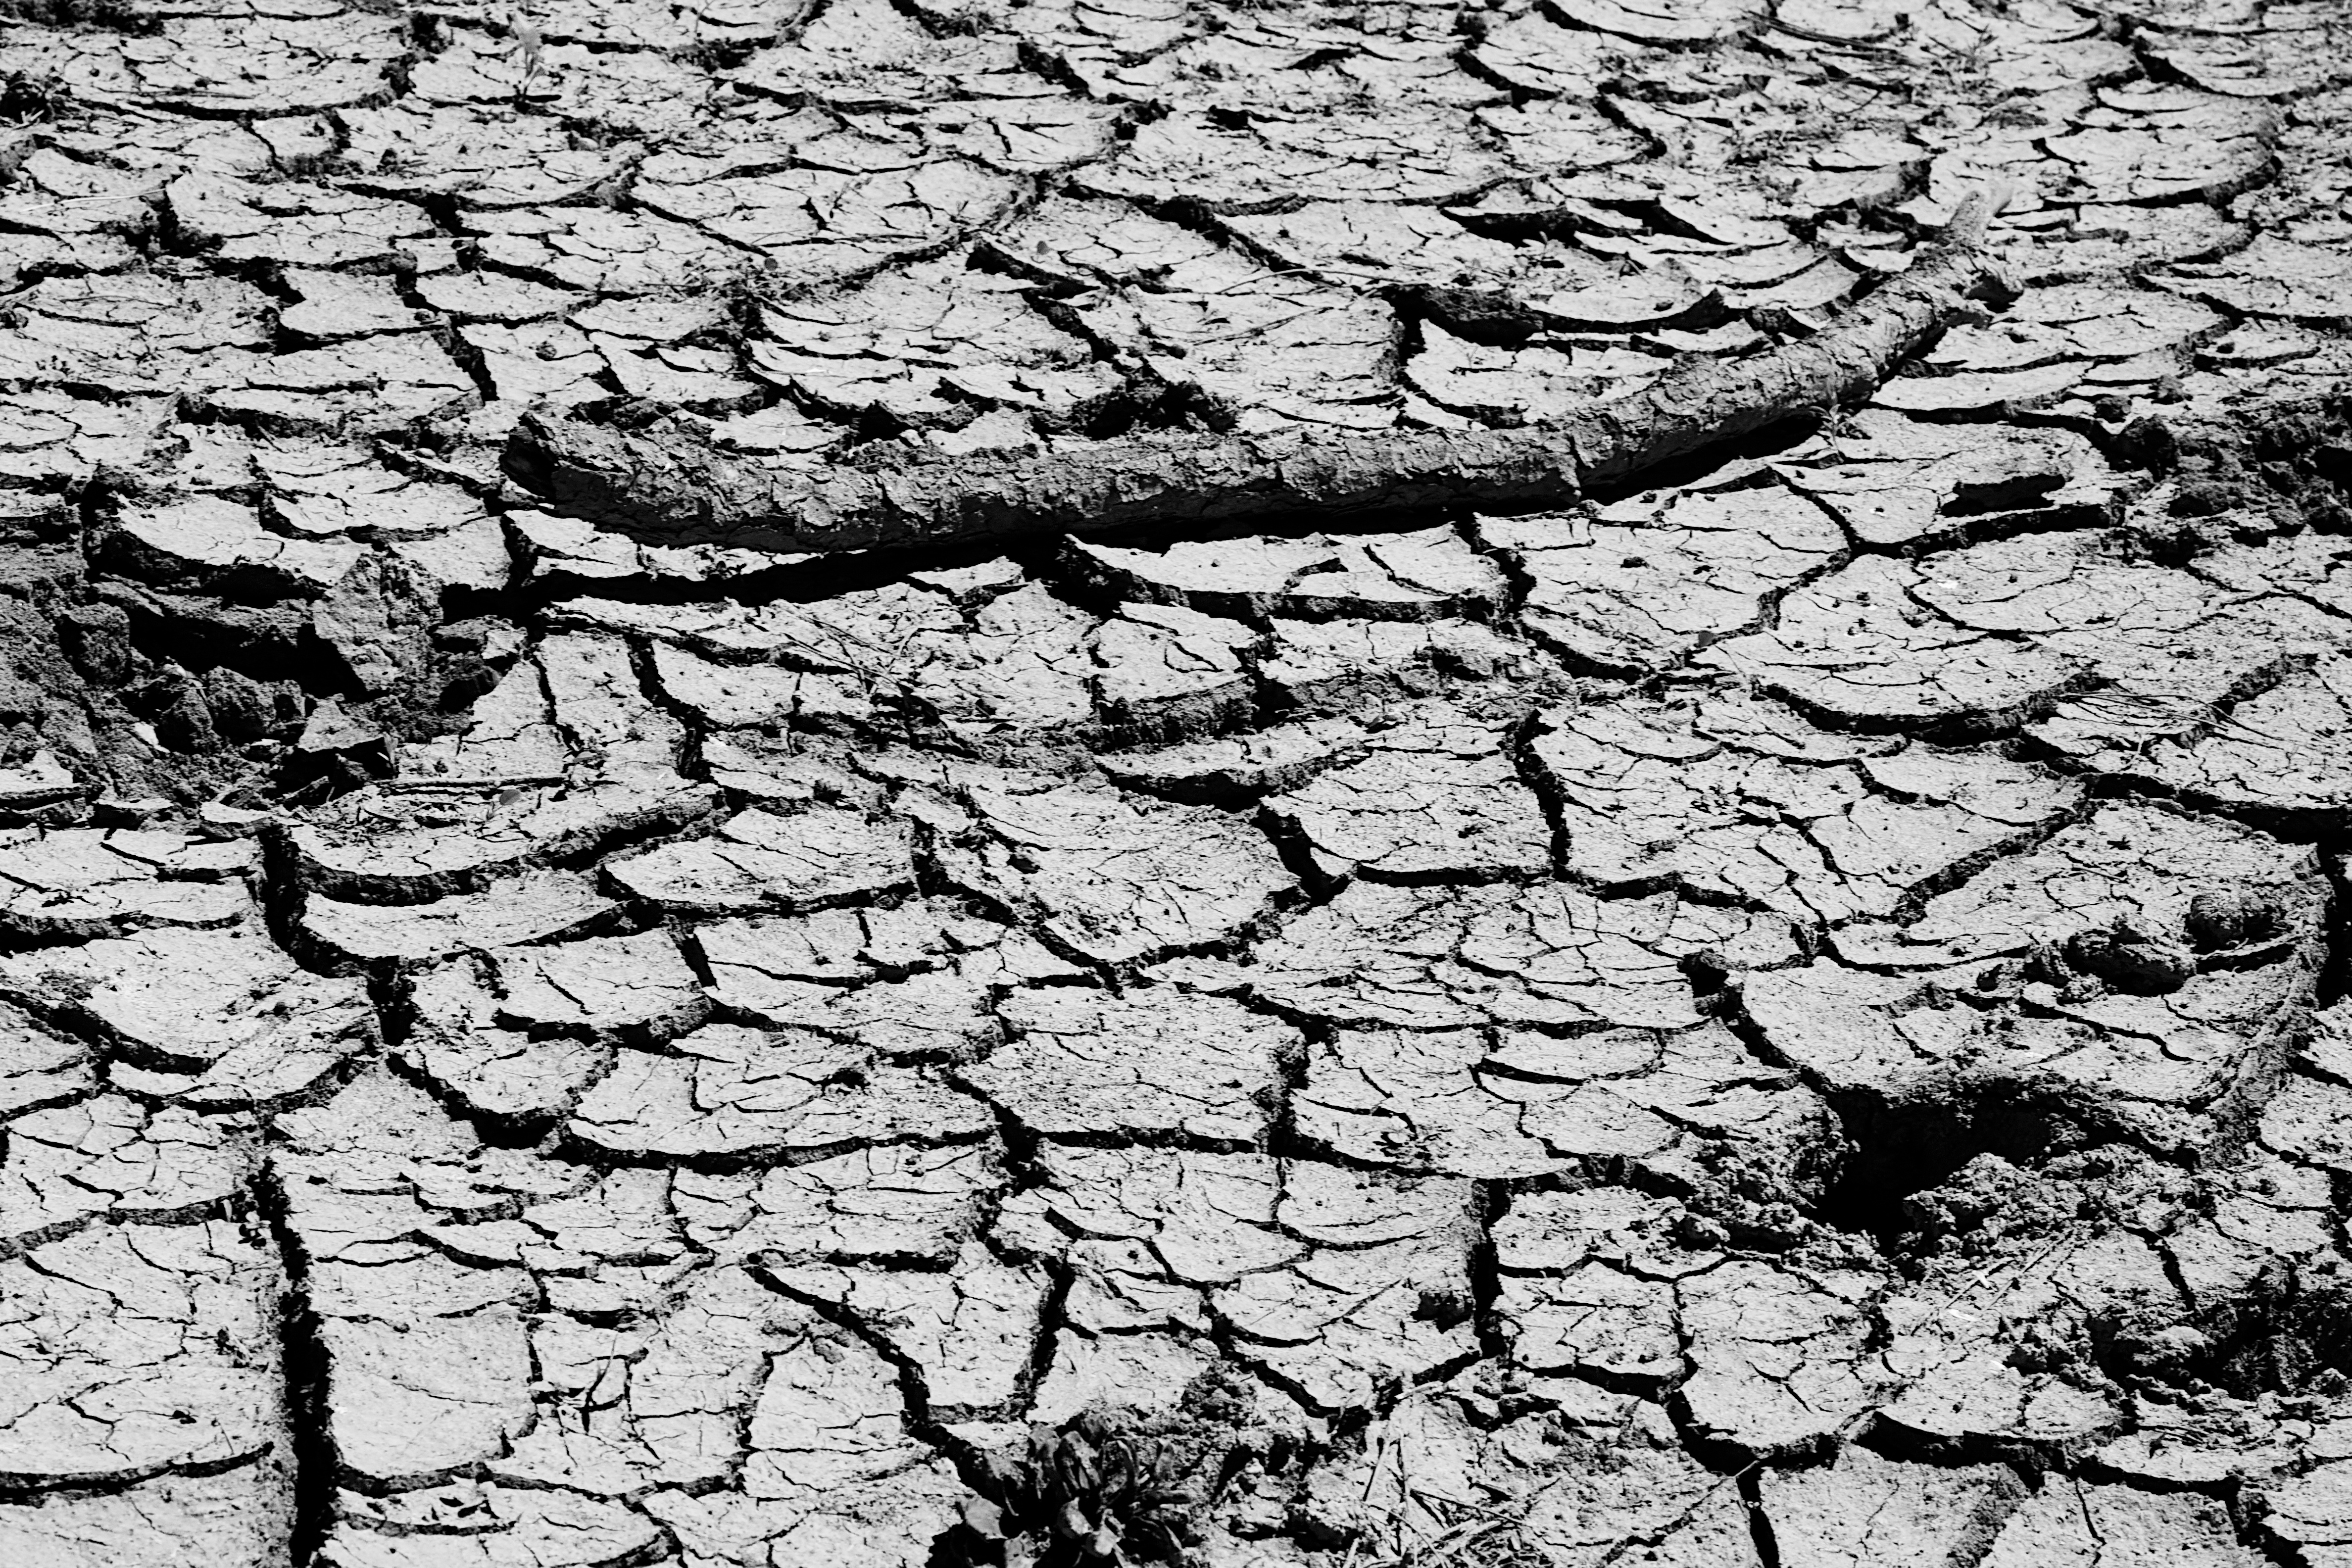
tree, water, branch, black and white, texture, trunk, asphalt, soil, stone wall, monochrome, disaster, ds106, drought, road surface, monochrome photography